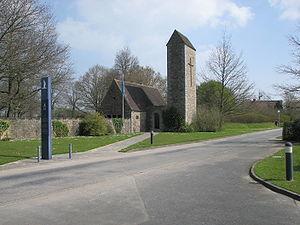
Le cimetière militaire allemand de Marigny est un cimetière où reposent 11 169 soldats allemands tombés pendant la bataille de Normandie. Ce cimetière est situé environ deux kilomètres au nord-est du village de Marigny, dans le département de la Manche, à 12 km à l'ouest de Saint-Lô, mais il se trouve administrativement sur la commune de Thèreval.
Thèreval est une commune française située dans le département de la Manche en région Normandie, peuplée de 1 800 habitants. Elle est créée le 1ᵉʳ janvier 2016 par la fusion de deux communes, sous le régime juridique des communes nouvelles. Les communes de La Chapelle-en-Juger et Hébécrevon deviennent des communes déléguées.